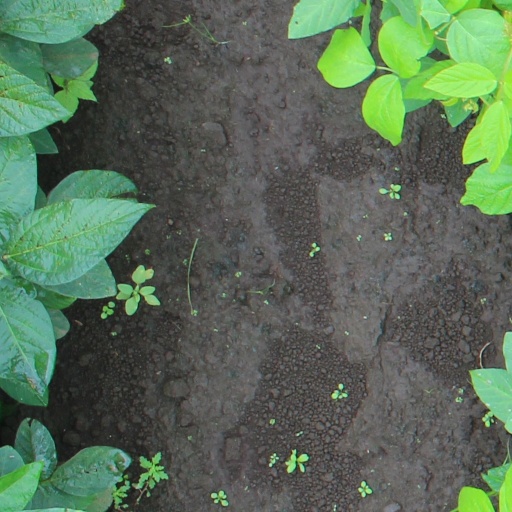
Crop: soybean